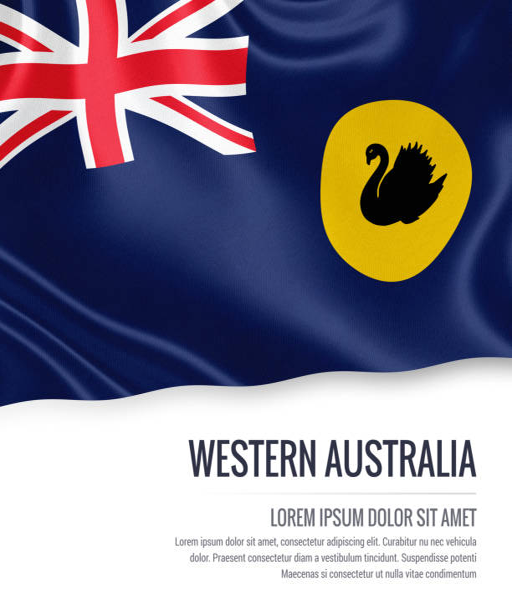
state flag waving on an isolated white background .